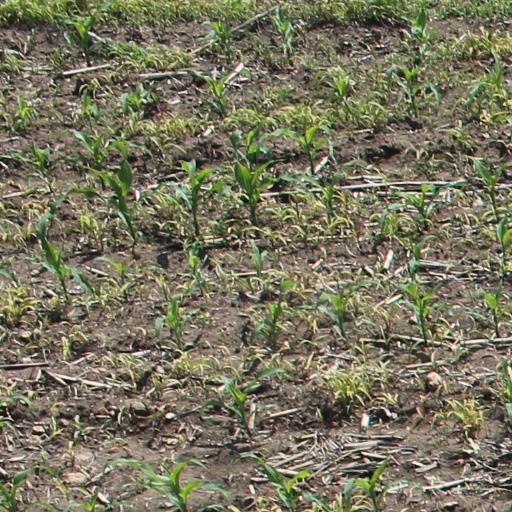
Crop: maize; corn